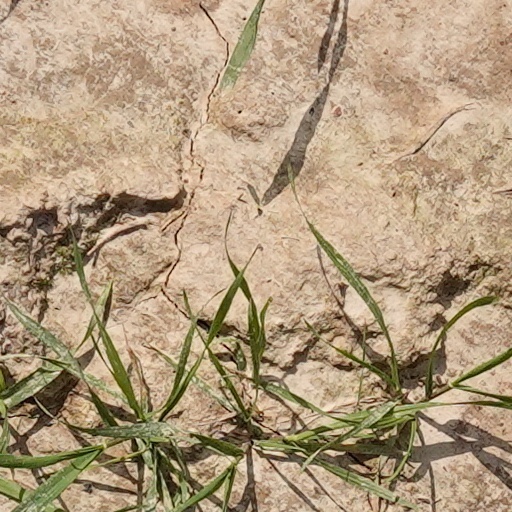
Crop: wheat